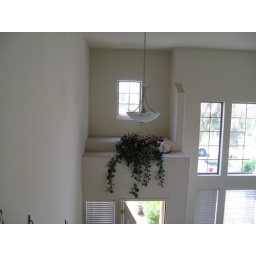
on stairway lookin at plant ledge above front door